Second Fitna

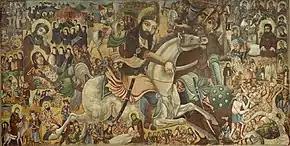
A painting depicting a rider stabbing a foot-soldier; various other scenes in the background

Husayn had considerable support in Kufa. The inhabitants of the town had fought the Umayyads and their Syrian allies during the First Fitna. They were dissatisfied with Hasan's abdication and strongly resented Umayyad rule. After the death of Hasan in 669, they had attempted unsuccessfully to interest Husayn in revolting against Mu'awiya. After Hasan died, the pro-Alids of Kufa once again invited Husayn to lead them in revolt against Yazid. To assess the situation, the Mecca-based Husayn sent his cousin Muslim ibn Aqil, who gained widespread support in Kufa and suggested Husayn join his sympathizers there. Yazid removed Nu'man ibn Bashir al-Ansari as governor due to his inaction over Ibn Aqil's activities and replaced him with Ubayd Allah ibn Ziyad, then governor of Basra. On Yazid's instructions, Ibn Ziyad suppressed the rebellion and executed Ibn Aqil. Encouraged by his cousin's letter, and unaware of his execution, Husayn left for Kufa. To track him down, Ibn Ziyad stationed troops along the routes leading to the city. He was intercepted at Karbala, a desert plain north of Kufa. Some 4,000 troops arrived later to force his submission to Yazid. After a few days of negotiations and his refusal to submit, Husayn was killed along with some 70 of his male companions in the Battle of Karbala on 10 October 680.